Bawm people

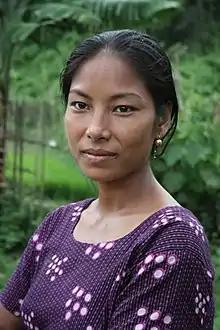
Bawm woman from the Chittagong Hill Tracts

The Bom, Bawm or Bawmzo, are an ethnic community inhabiting the Chittagong Hill Tracts of Bangladesh. According to the 2022 Bangladeshi census the population of Bawms in Bangladesh is 13,193. In 2004, around 10,000 Bawm inhabited India. 2,500 Bawms reside in Myanmar. They speak the Sino-Tibetan Bawm language.